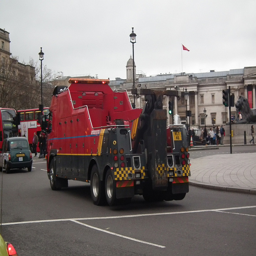
a big red black and yellow towing truck
A large red tow truck for hauling trucks
A truck travelling on a street behind a car.
A large wrecking truck drives down the street.
A tow truck vehicle on a street in a city area.